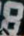
Number: 8